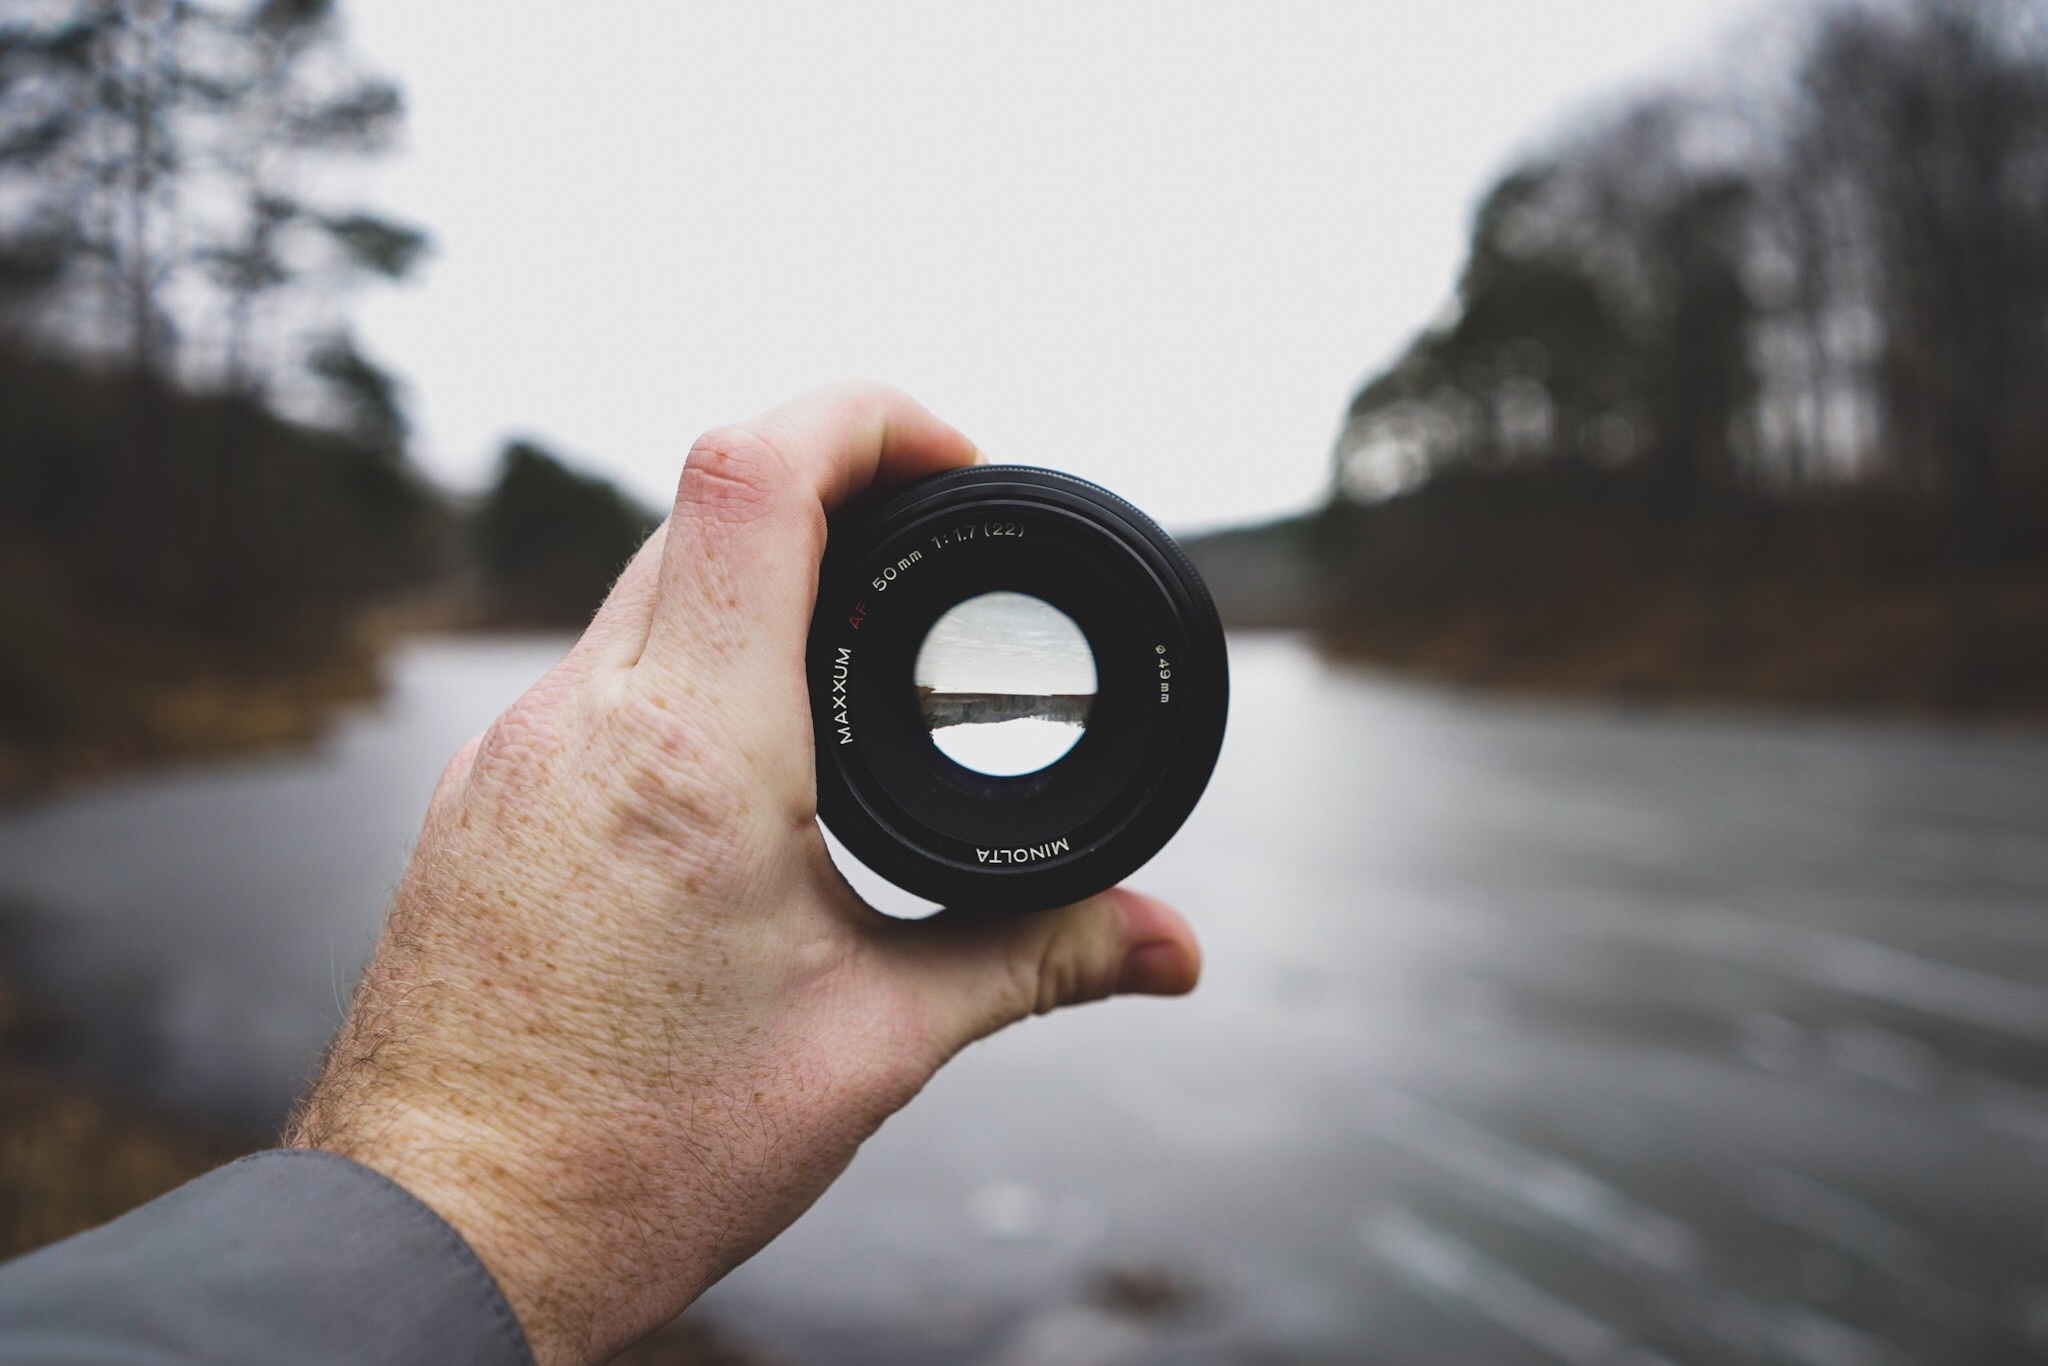
hand, man, forest, camera, photography, lake, driving, black, close up, reflex camera, digital camera, eye, photograph, camera lens, digital slr, single lens reflex camera, cameras optics